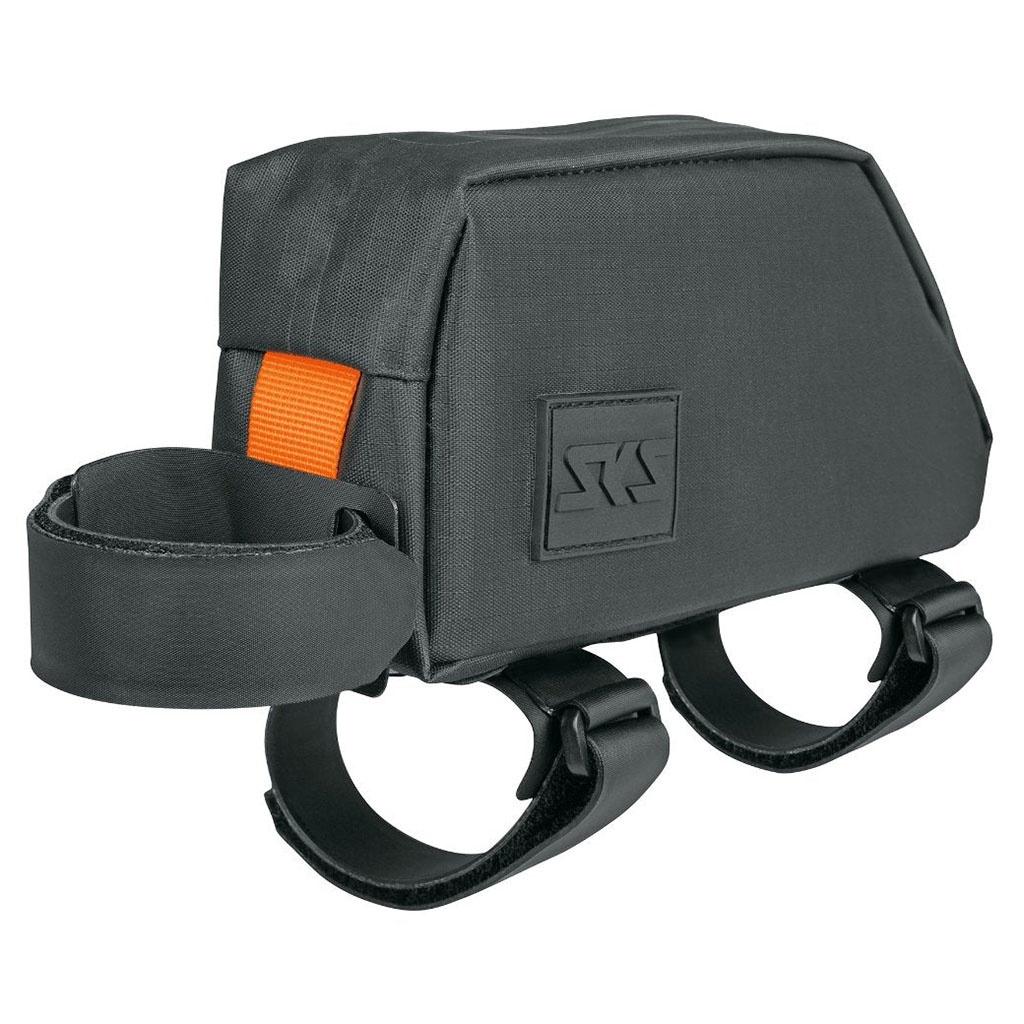
SKS Flow Urban Top Tube Bag - .65L
.top{margin-bottom:30px;}.top li{margin-left:5%;margin-right:5%;margin-top:10px;line-height:120%;list-style-position:outside;} A top tube bag made with commuters in mind and is constructed using water repellant material Bag can be attached using provided straps or bolts allowing for versatility between bikes Features a cable grommet to allow for clean cable entry to charge phones or headphone cables and non slip underside to keep the bag in place table{border-collapse:collapse;width:100%;}td{text-align: left;padding: 8px;font-weight:350;}tr:nth-child(even){background-color:#f2f2f2}th{background-color:#eb212e;color:white;text-align:left;padding:8px;}.desc ul{font-size:24px;font-weight:600;margin-left:-25px;padding-top:35px;border-top:3px solid #f0f0f0;}.desc li{list-style:none;border-bottom:4px solid #eb212e;width:142px;} TECH SPECS model Urban Top Tube Bag mount bolt-on/strap capacity 40 cu in (0.65L) dimensions 21x6x10cm color black weight 135g
Brand: SKS
Category: Sporting Goods > Outdoor Recreation > Cycling > Bicycle Accessories > Bicycle Bags & Panniers > Bicycle Bags